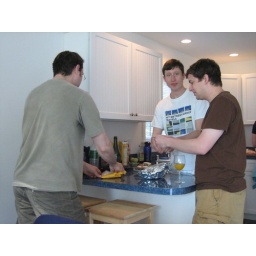
boys in the kitchen